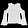
Label: Shirt